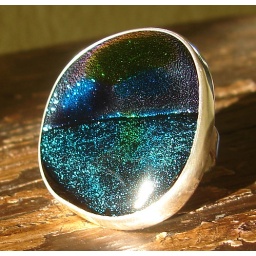
fused dichroic glass ring set in sterling silver